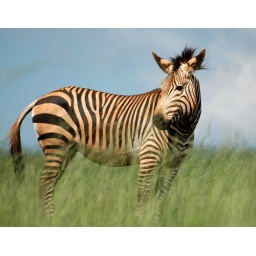
Zebra in green grass